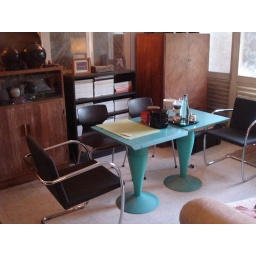
table by STARCK miss BALU &amp;amp; BRNO chair Mies van der rohe. HOUSE IN LOVE